Eight to the Bar (swing band)

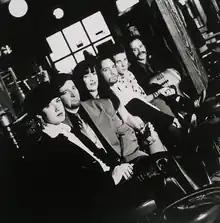
Eight to the Bar, seen here featuring the band members in the 1995 lineup

The band has toured throughout New England, with regular shows in each state, in addition to both the east and west coasts of the US and international tour dates. Among the concerts, they have opened for groups and artists including Big Bad Voodoo Daddy, Manhattan Transfer, Robert Cray, Roy Orbison, and Ray Charles. They have also served as a local band on demand, performing at weddings in addition to their concert hall performances. In 2010 reporter Jay Miller wrote of their touring that "the band is nationally known and frequently tours overseas, but also stays busy with a variety of gigs from weddings to corporate parties to clubs to town concerts in the summer". Another reporter wrote that same year that, "Everyone in Connecticut knows ETTB, either because they played at their own wedding or their best friend's wedding or they saw them play a gig as far away as the Caribbean or as close as The Chowder Pot in Branford." By the 2010s, they were still performing up to 200 concert dates per year. They continue to perform locally as well in the northeastern US, so ch as the Gatehouse Cafe concert series in Waterbury, where they had the highest audience attendance of the musical roster in 2023.